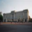
Label: castle